Royal Rife

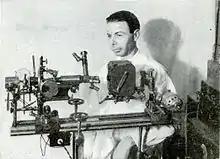
Royal Raymond Rife (age 43) in "Popular Science Magazine" (June 1931)

Little reliable published information exists describing Rife's life and work. In the 1930s, he made several optical compound microscopes and, using a movie camera, took time-lapse microscopy movies of microbes. He also built microscopes that included polarizers. Rife claimed magnifications of 17,000× or more for some of these microscopes.